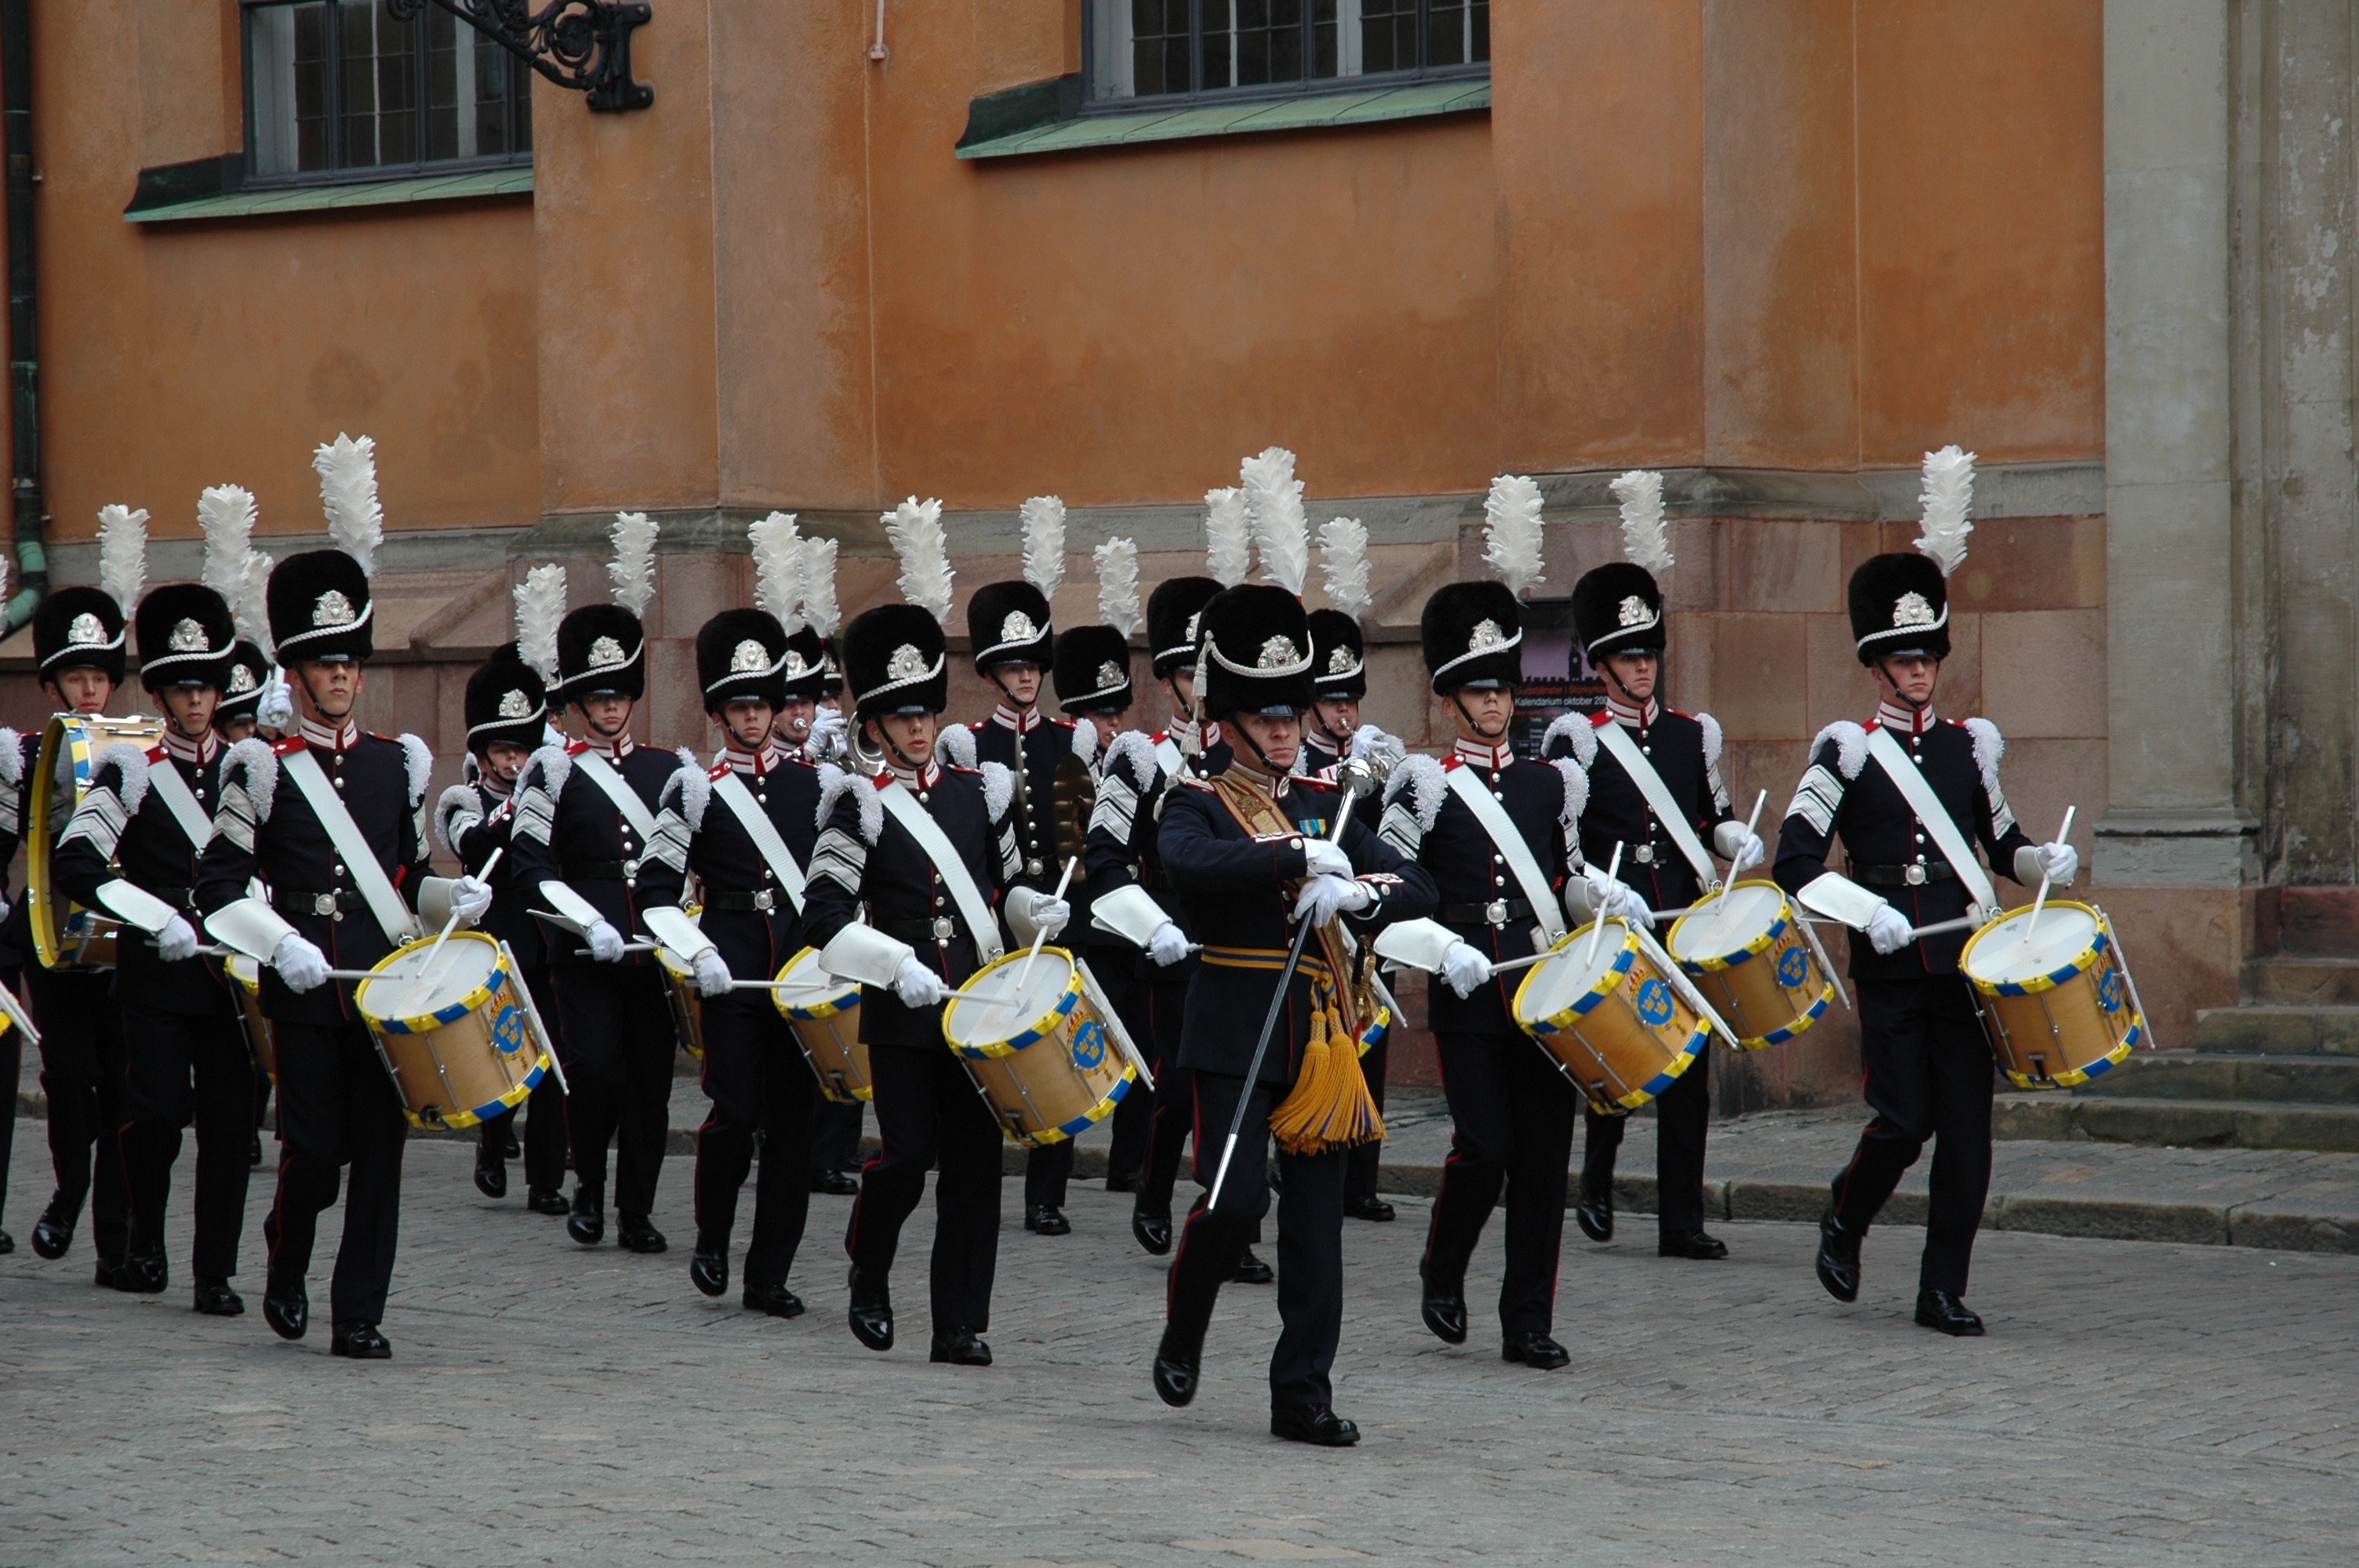
person, band, musician, marching band, festival, sweden, marching, social group, musical ensemble